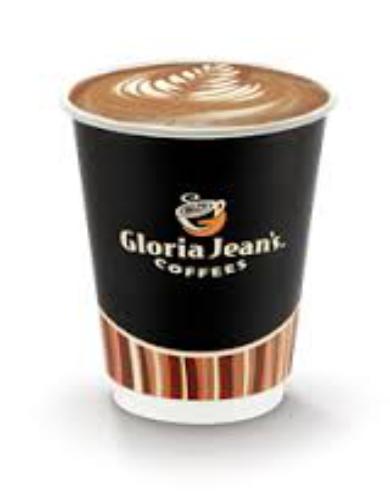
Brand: Gloria Jean's Coffees
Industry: Food